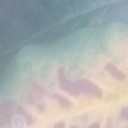
Label: Leaf_rust